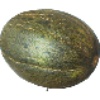
Label: Melon Piel de Sapo 1